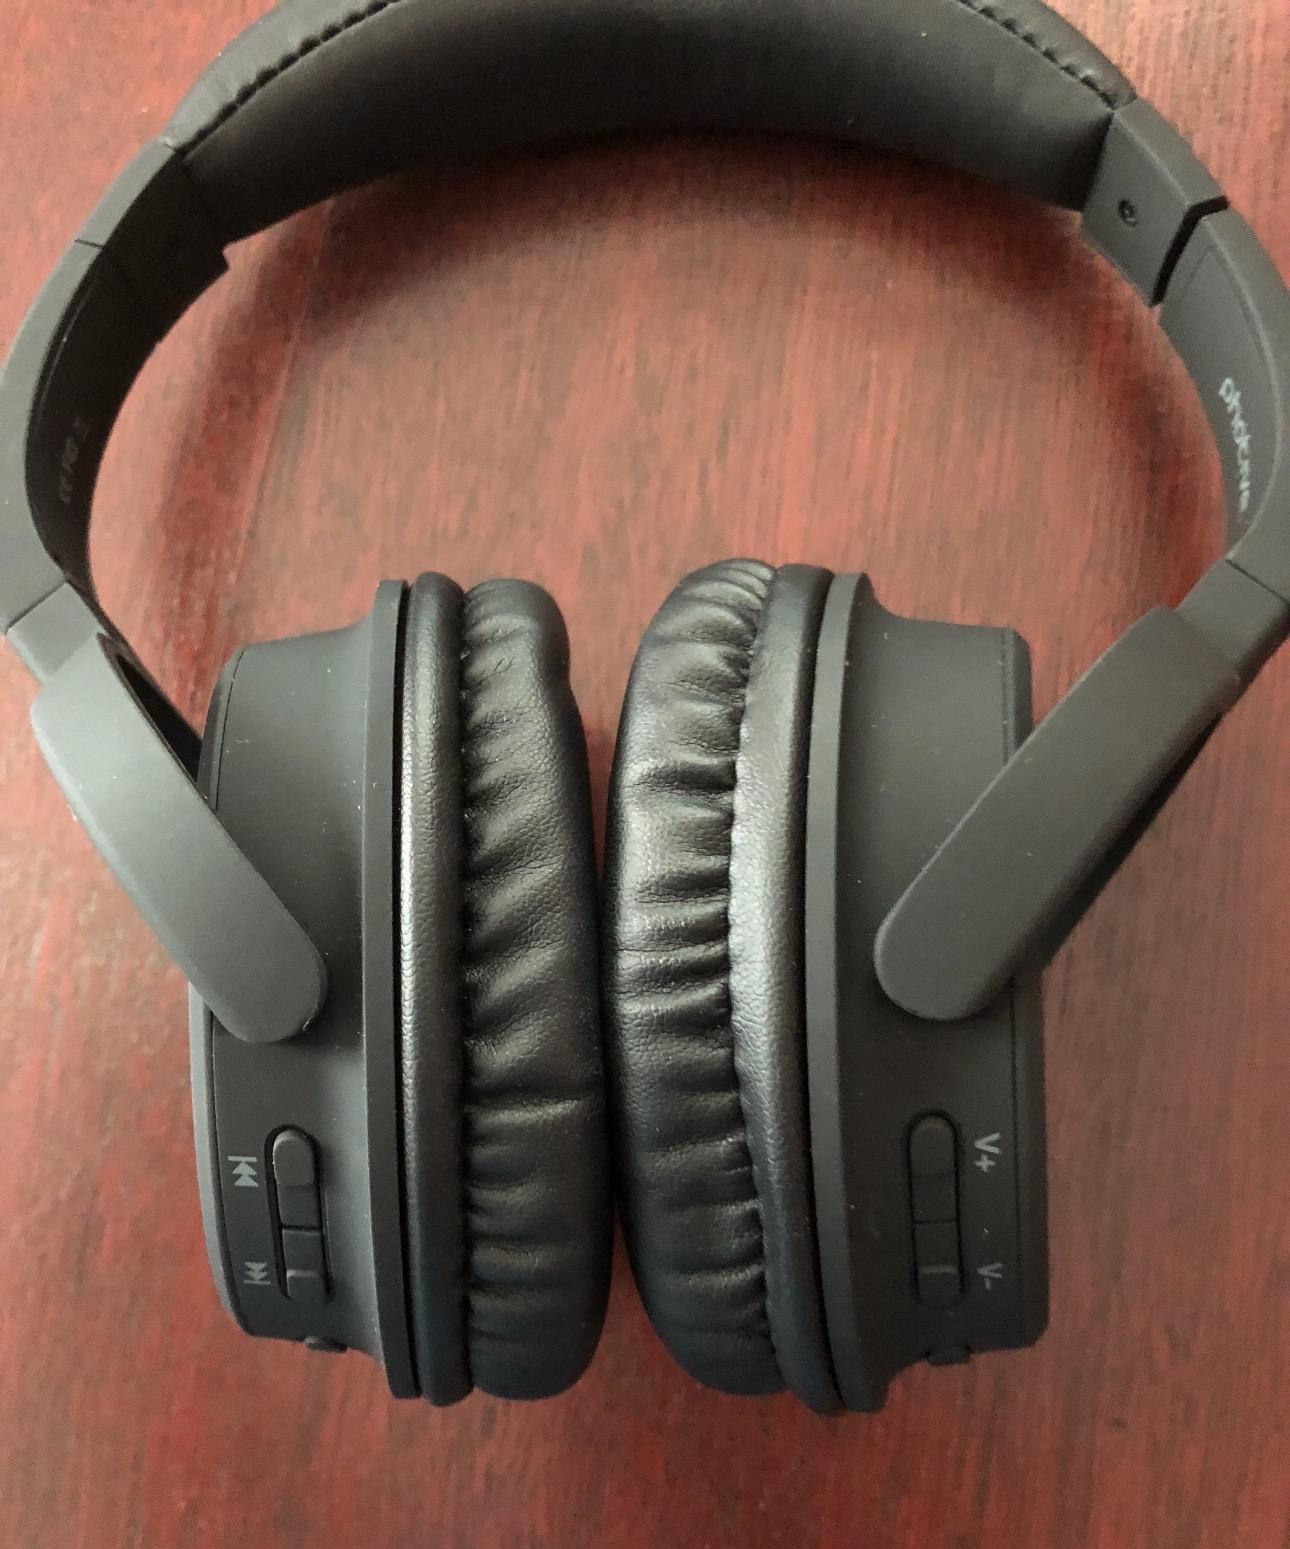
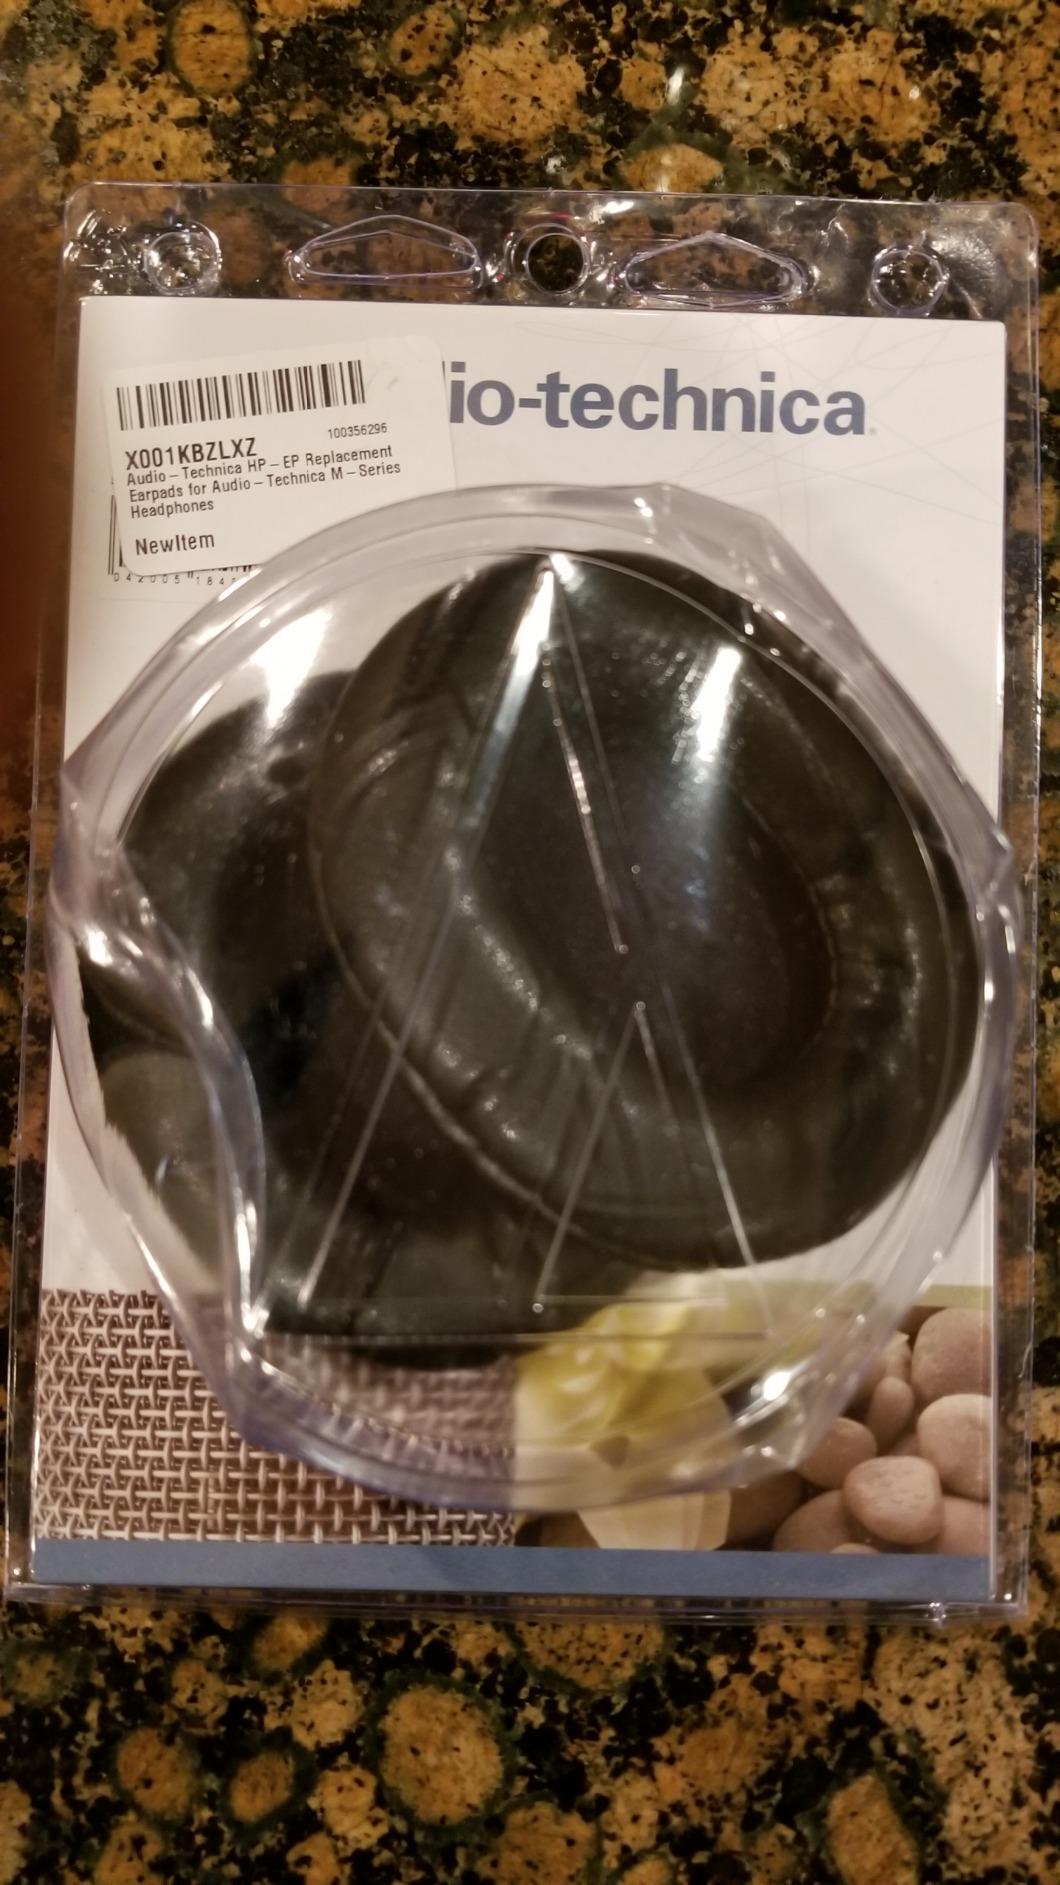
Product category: headphones
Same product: no